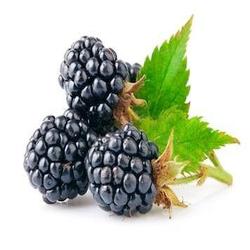
Label: Blackberry